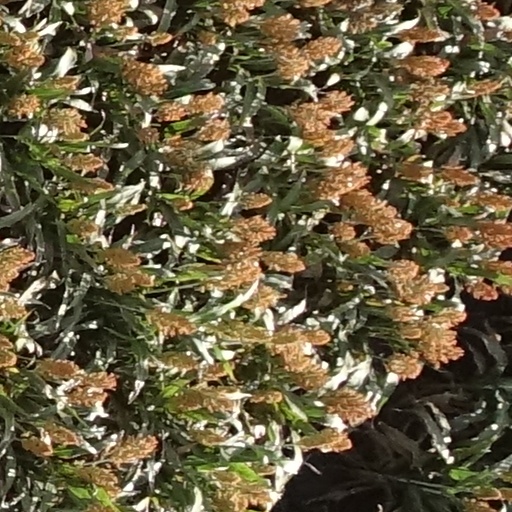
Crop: sorghum